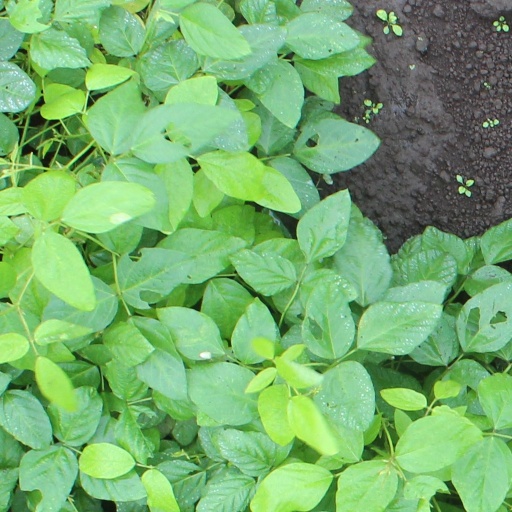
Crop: soybean